Longueville, New South Wales

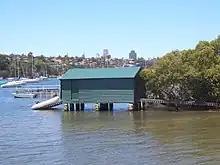
Woodford Bay

In the 2021 Census, the population of Longueville stood at 2,116 people, 50.7% identified as female and 49.3% identified as male, with a median age of 46 years. 11.9% of the population was born overseas with England (4.8%), China (excluding SARs and Taiwan) (2.2%), New Zealand (1.8%), Hong Kong (SAR of China) (1.7%) and Malaysia (1.4%) being the most common countries of birth identified. The five strongest religious affiliations in the area were in descending order: Catholic (37.8%), No Religion, so described (28.9%), Anglican (14.2%), Eastern Orthodox (3.7%) and 2.6% of respondents elected not to disclose their religion.